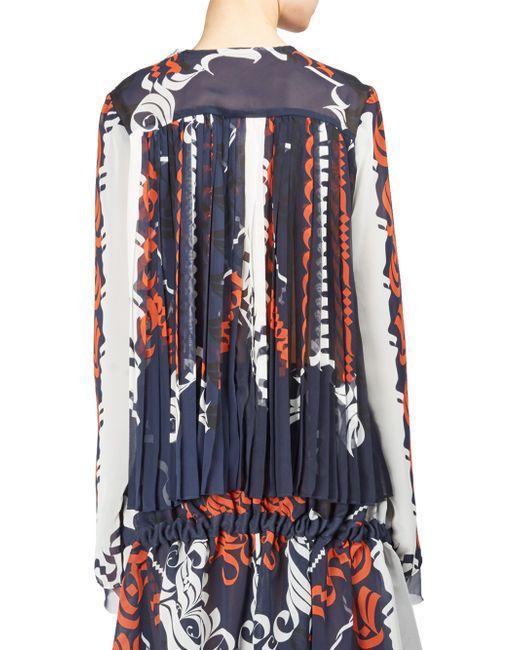
Mehrfarbiges Hemd mit vollem Ärmel für Frauen